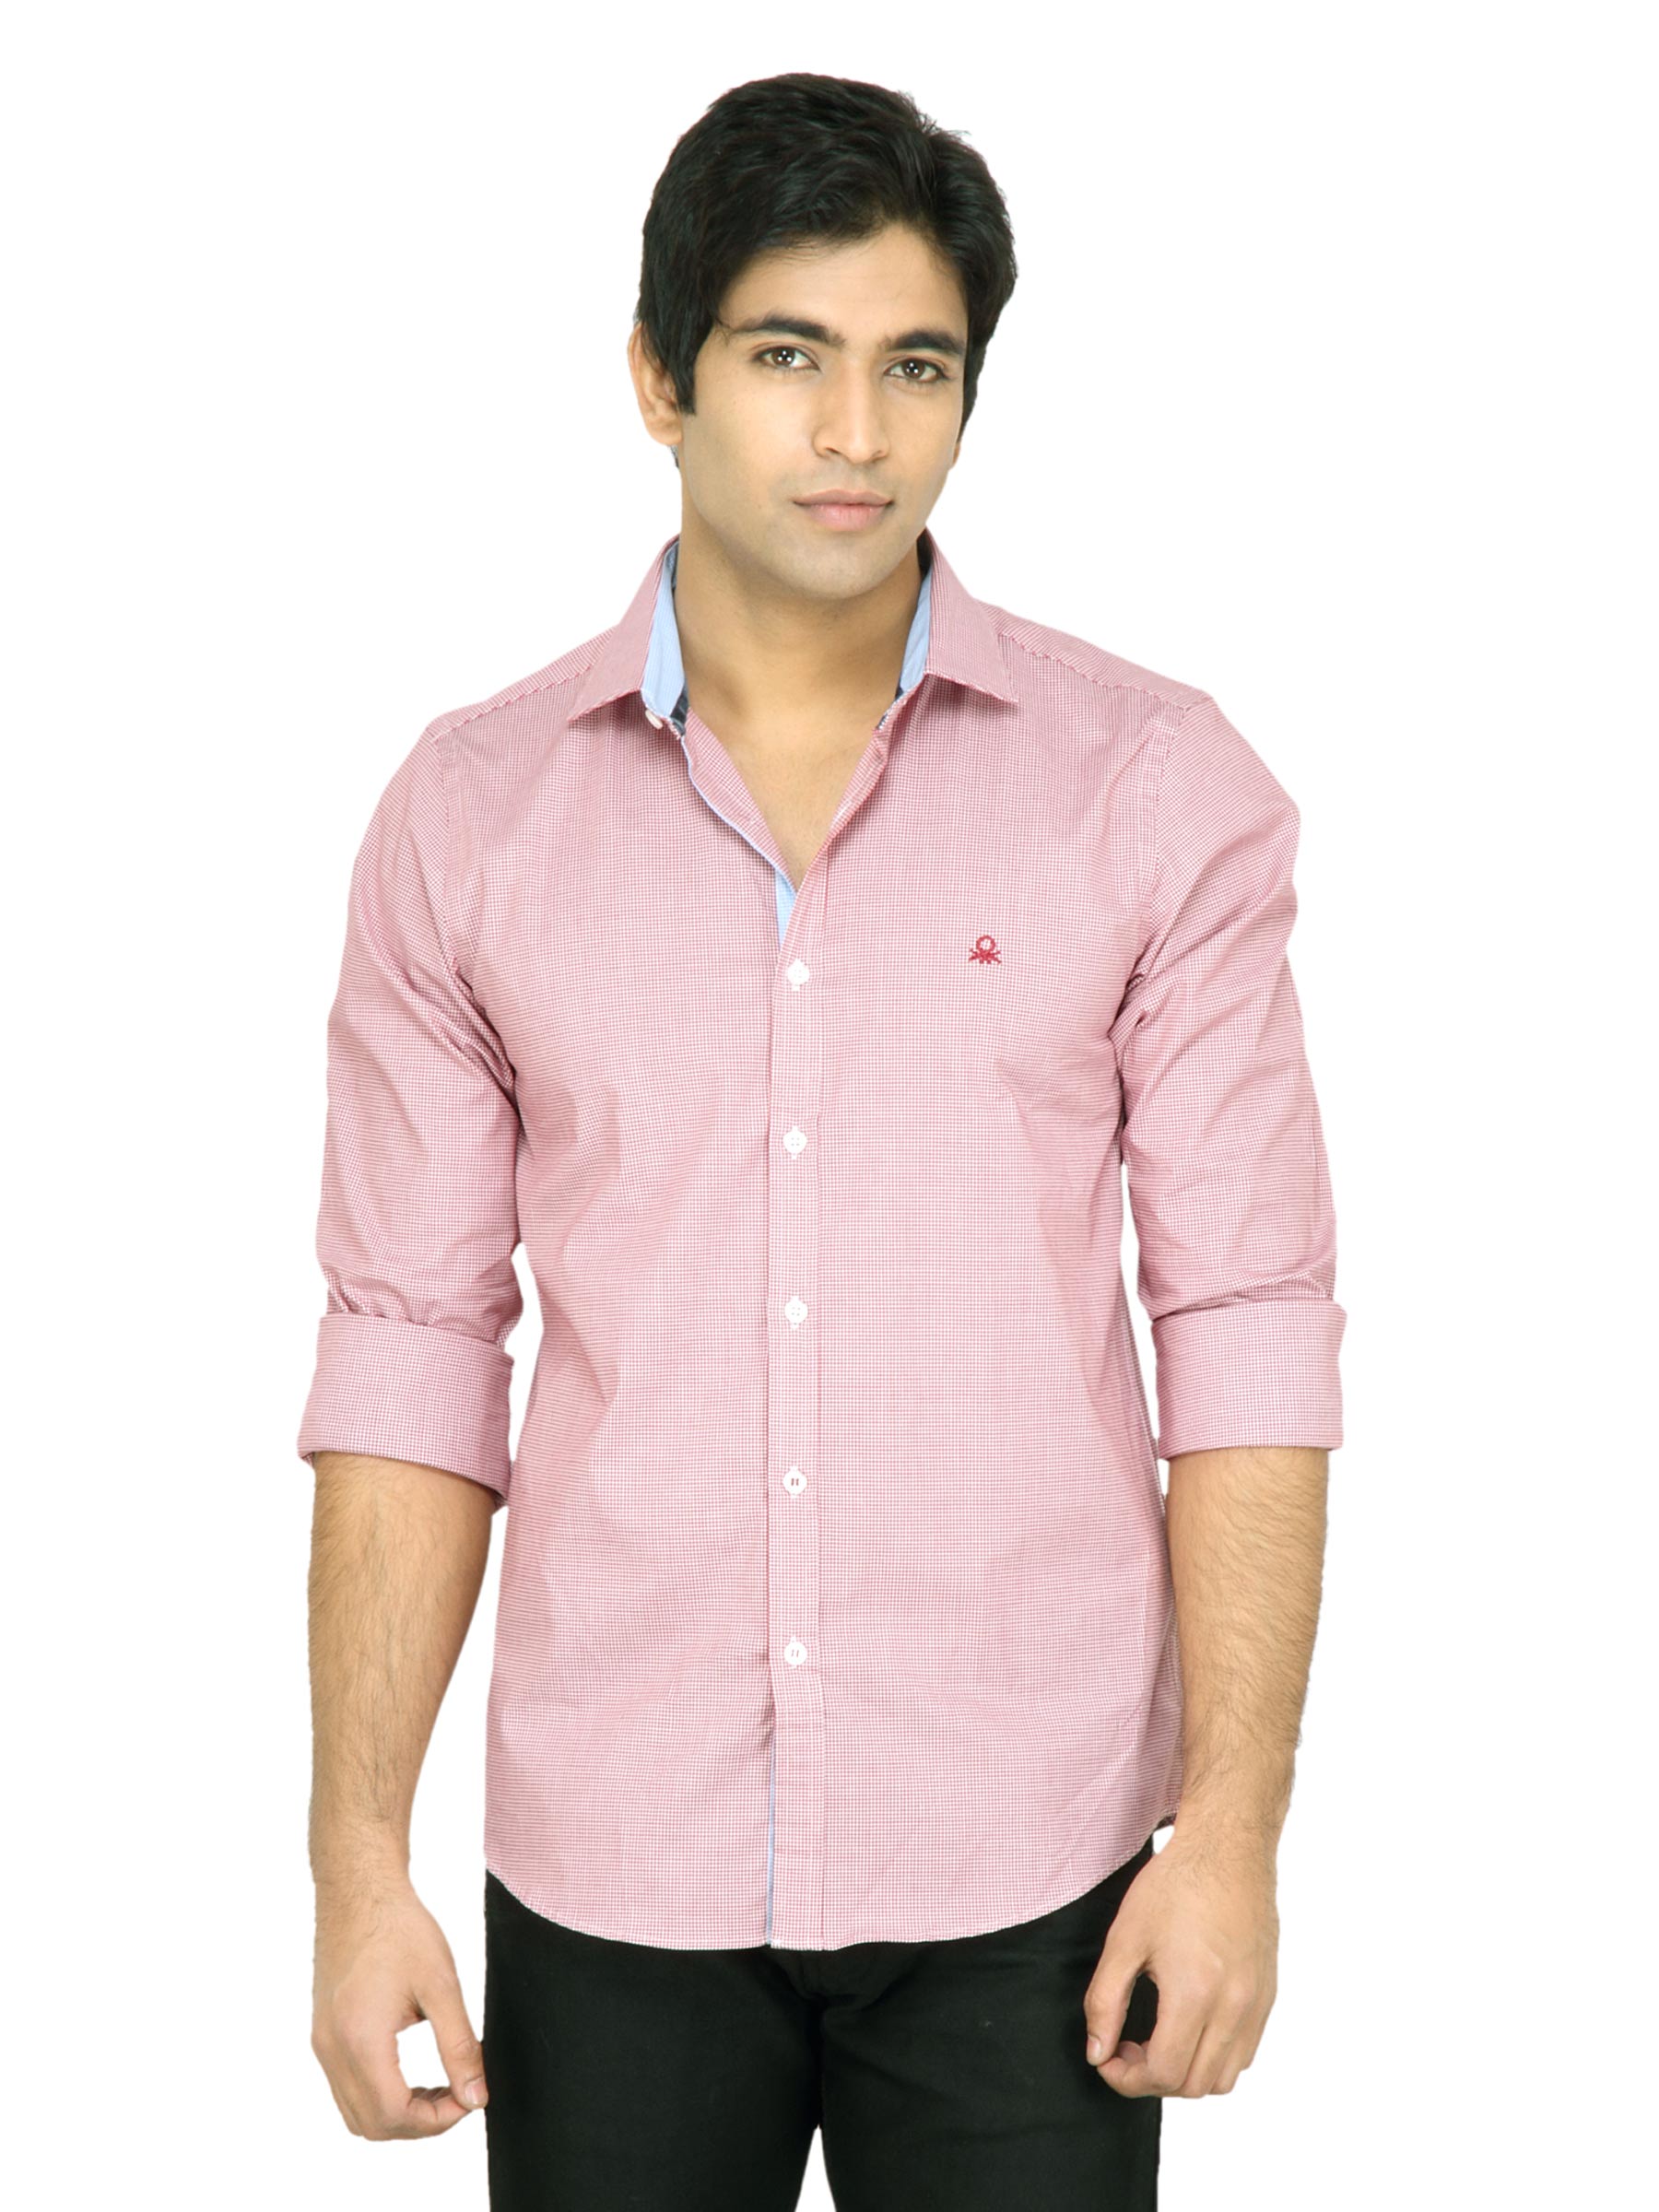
United Colors of Benetton Men Check Red Shirt
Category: Apparel / Topwear / Shirts
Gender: Men
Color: Red
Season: Fall 2011
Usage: Casual